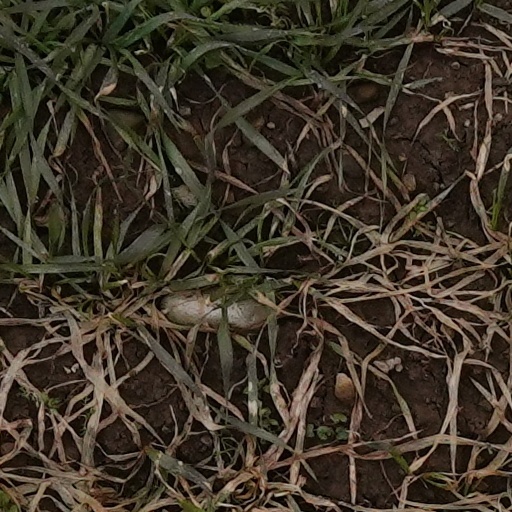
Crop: wheat